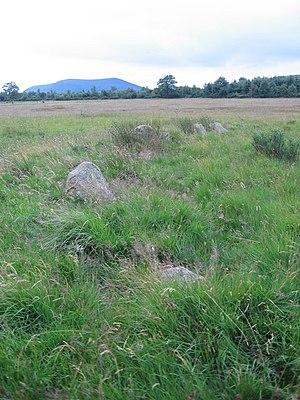
Cette liste non exhaustive recense les principaux sites mégalithiques du Shropshire.